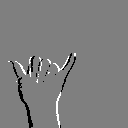
ASL letter: y